Westpac Canterbury Centre

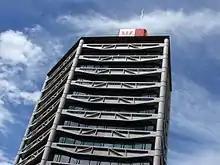
Westpac Canterbury Centre in 2006

The Westpac Canterbury Centre (also known as the Westpac Building, Westpac Trust Building, and Canterbury Centre) was a landmark tower on the corner of High Street and Cashel Street in the center of Christchurch, New Zealand. In the early 2010s, it was considered the 9th tallest building in Christchurch, standing at 55 metres tall with 13-storeys and a basement level.